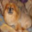
Label: dog